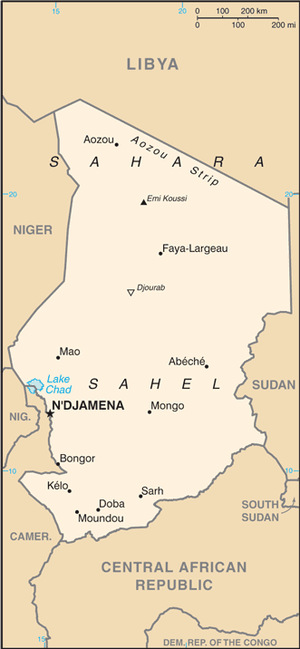
Byer i Tchad
Kort over Tchad
Dette er en liste over byer i Tchad.